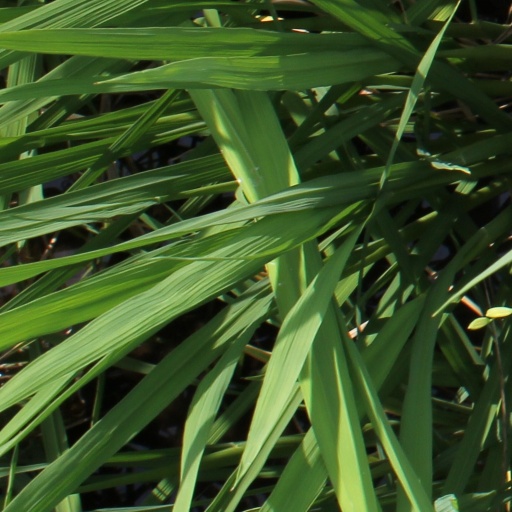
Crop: rice